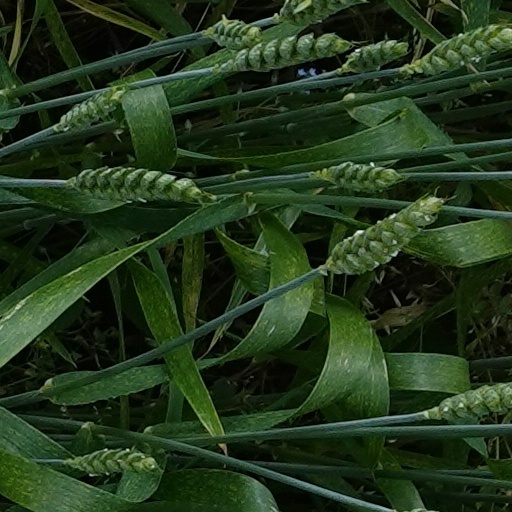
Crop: wheat